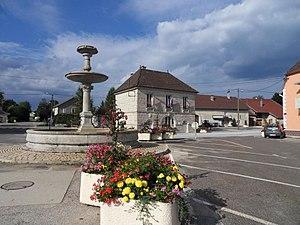
Andelot-en-Montagne Andelot-en-Montagne Département du Jura, Franche-Comté, FRANCE
Andelot-en-Montagne est une commune française, située dans le département du Jura, en région Bourgogne-Franche-Comté. Elle fait partie de la Communauté de communes Champagnole Porte du Haut-Jura.